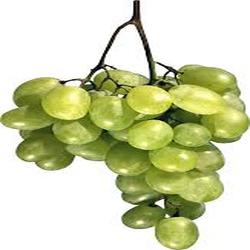
Label: Grapes